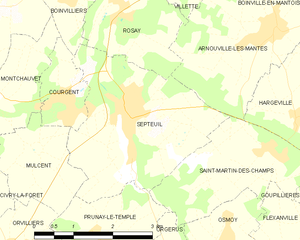
Carte des communes françaises Septeuil